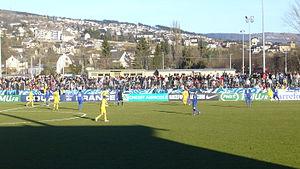
Scène de match durant le 32e de finales de la coupe de France de Football 2013, rencontre opposant l'Avenir Foot Lozère à l'AC Arles-Avignon
Mende est une commune française, préfecture du département de la Lozère en région Occitanie.
L'Avenir Foot Lozère est un club de football français, basé à Mende et fondé en 1920 sous le nom d'Éveil mendois football.